Soto mi

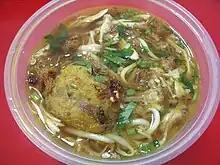
"Mee soto" sold in Bukit Batok, Singapore, which is Indonesian-derived chicken soto served with noodles

In Singapore and Johor, Malaysia, the most popular variant is "mee soto ayam" (chicken noodle soto). "Mee soto" is a spicy noodle soup dish that combines the Indonesian chicken broth known as "soto ayam" with thick yellow Hokkien noodles. The chicken broth is spiced with spice paste made of ground peppercorns, coriander, garlic, candlenut, galangal, red onion, turmeric, bruised lemongrass, cardamom, cloves and cinnamon.